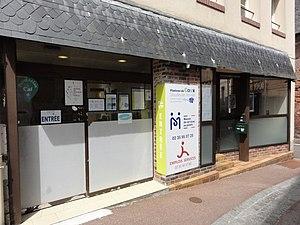
Doudeville (Seine-Mar.) maison de service CdC plateau de Caux
Doudeville est une commune française située dans le département de la Seine-Maritime, en région Normandie.